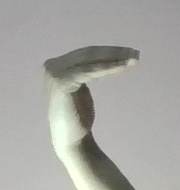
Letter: haa